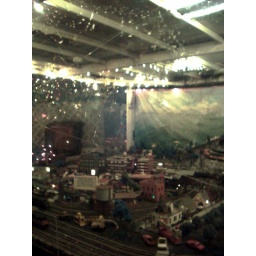
This 48 square foot area was plexiglassed in and contained an amazing train set, complete with airplanes flying above